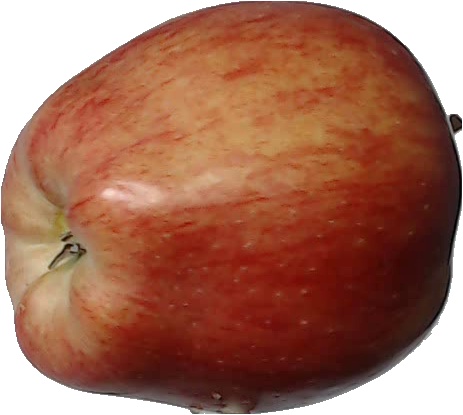
Label: apple_red_1